Torreón massacre

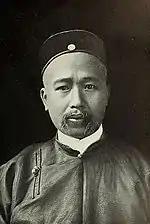
A portrait of Kang Youwei from 1906 or earlier

Mexico was one of the countries visited by Kang Youwei after his failed Hundred Days' Reform in Qing China. He had recently founded the Chinese Empire Reform Association to restore the Guangxu Emperor to power, and was visiting Chinatowns worldwide to fund the Association. He arrived in 1906, and purchased a few blocks of real estate in Torreón for 1,700 pesos, later reselling it to Chinese immigrants for a profit of 3,400 pesos. This investment spurred Kang to have the Association establish a bank in Torreón, which began selling stock and real estate to Chinese businessmen. The bank also built the city's first tram line. Kang visited Torreón again in 1907. It has been suggested that the city served as a test case for Chinese immigration to Mexico and Brazil, which Kang believed might solve overpopulation problems in the Pearl River Delta, Guangdong. Soon there were 600 Chinese living in the city.